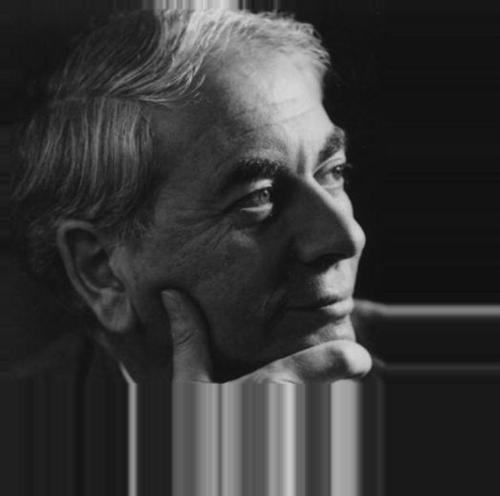
Age: 72